Question: What is sitting on the keyboard?
Tambaya: Me yake zaune a kan keyboard?
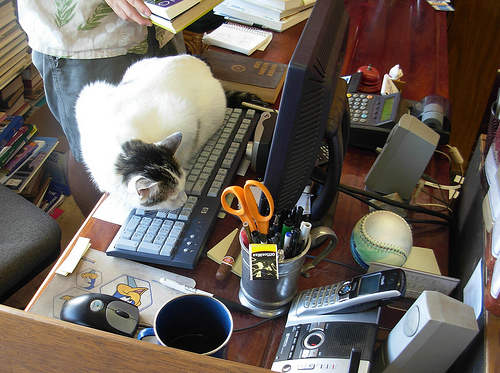
Answer: A cat.
Amsa: Mage.